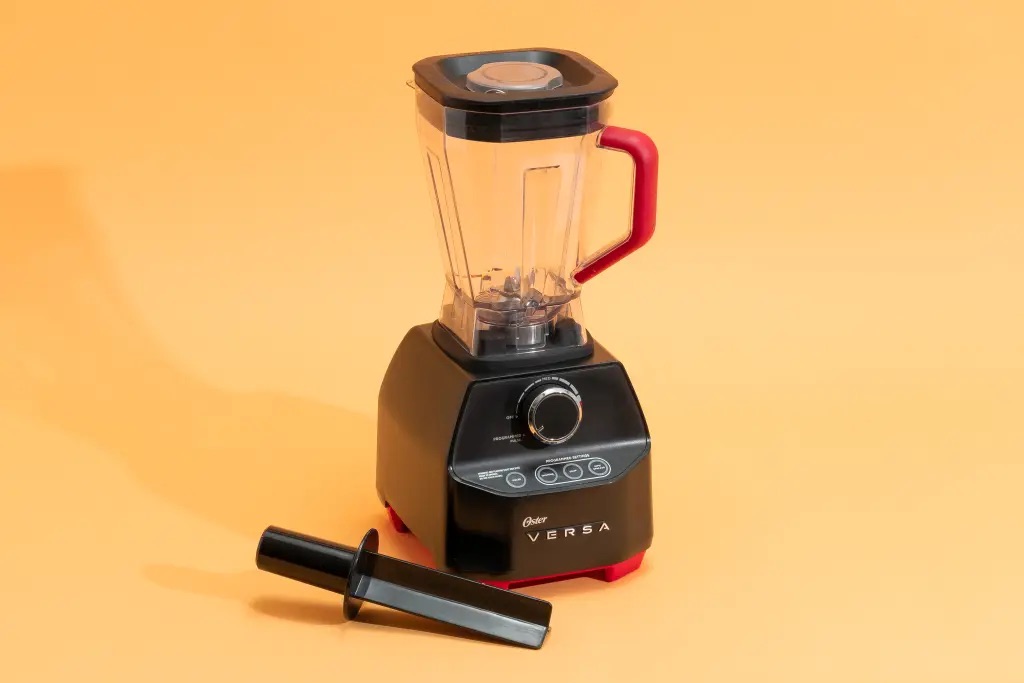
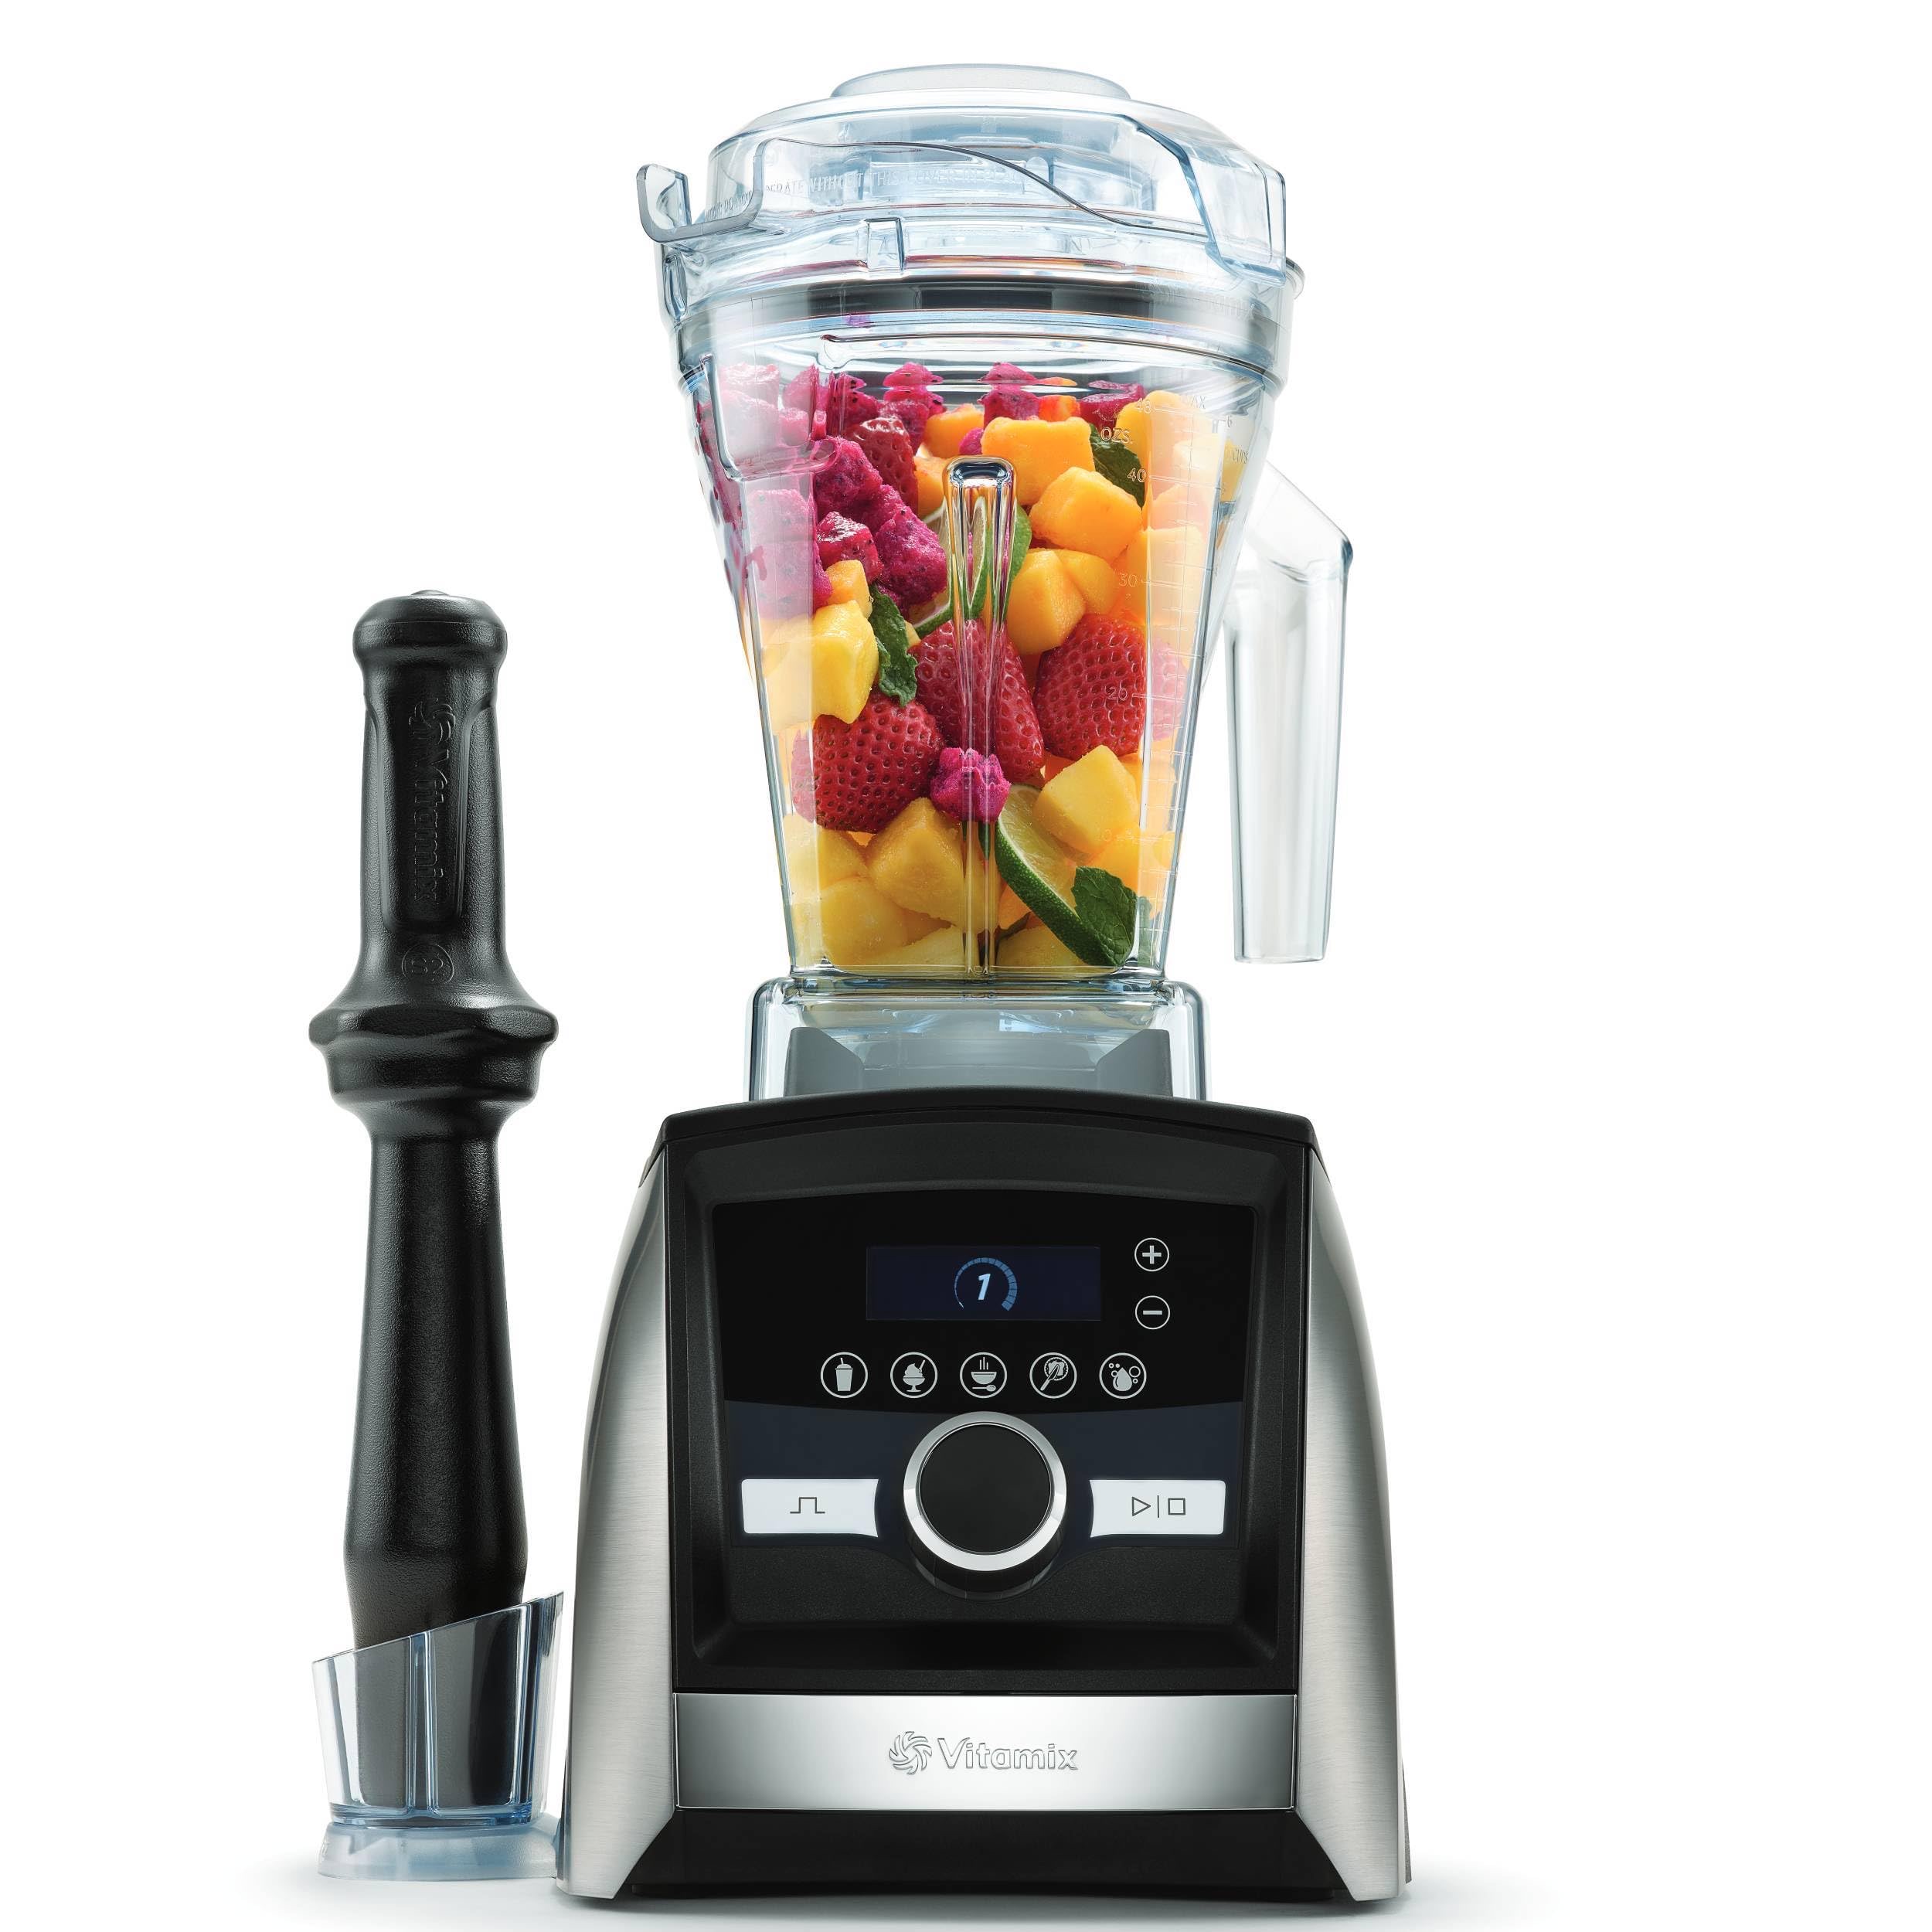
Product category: items_blender
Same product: no